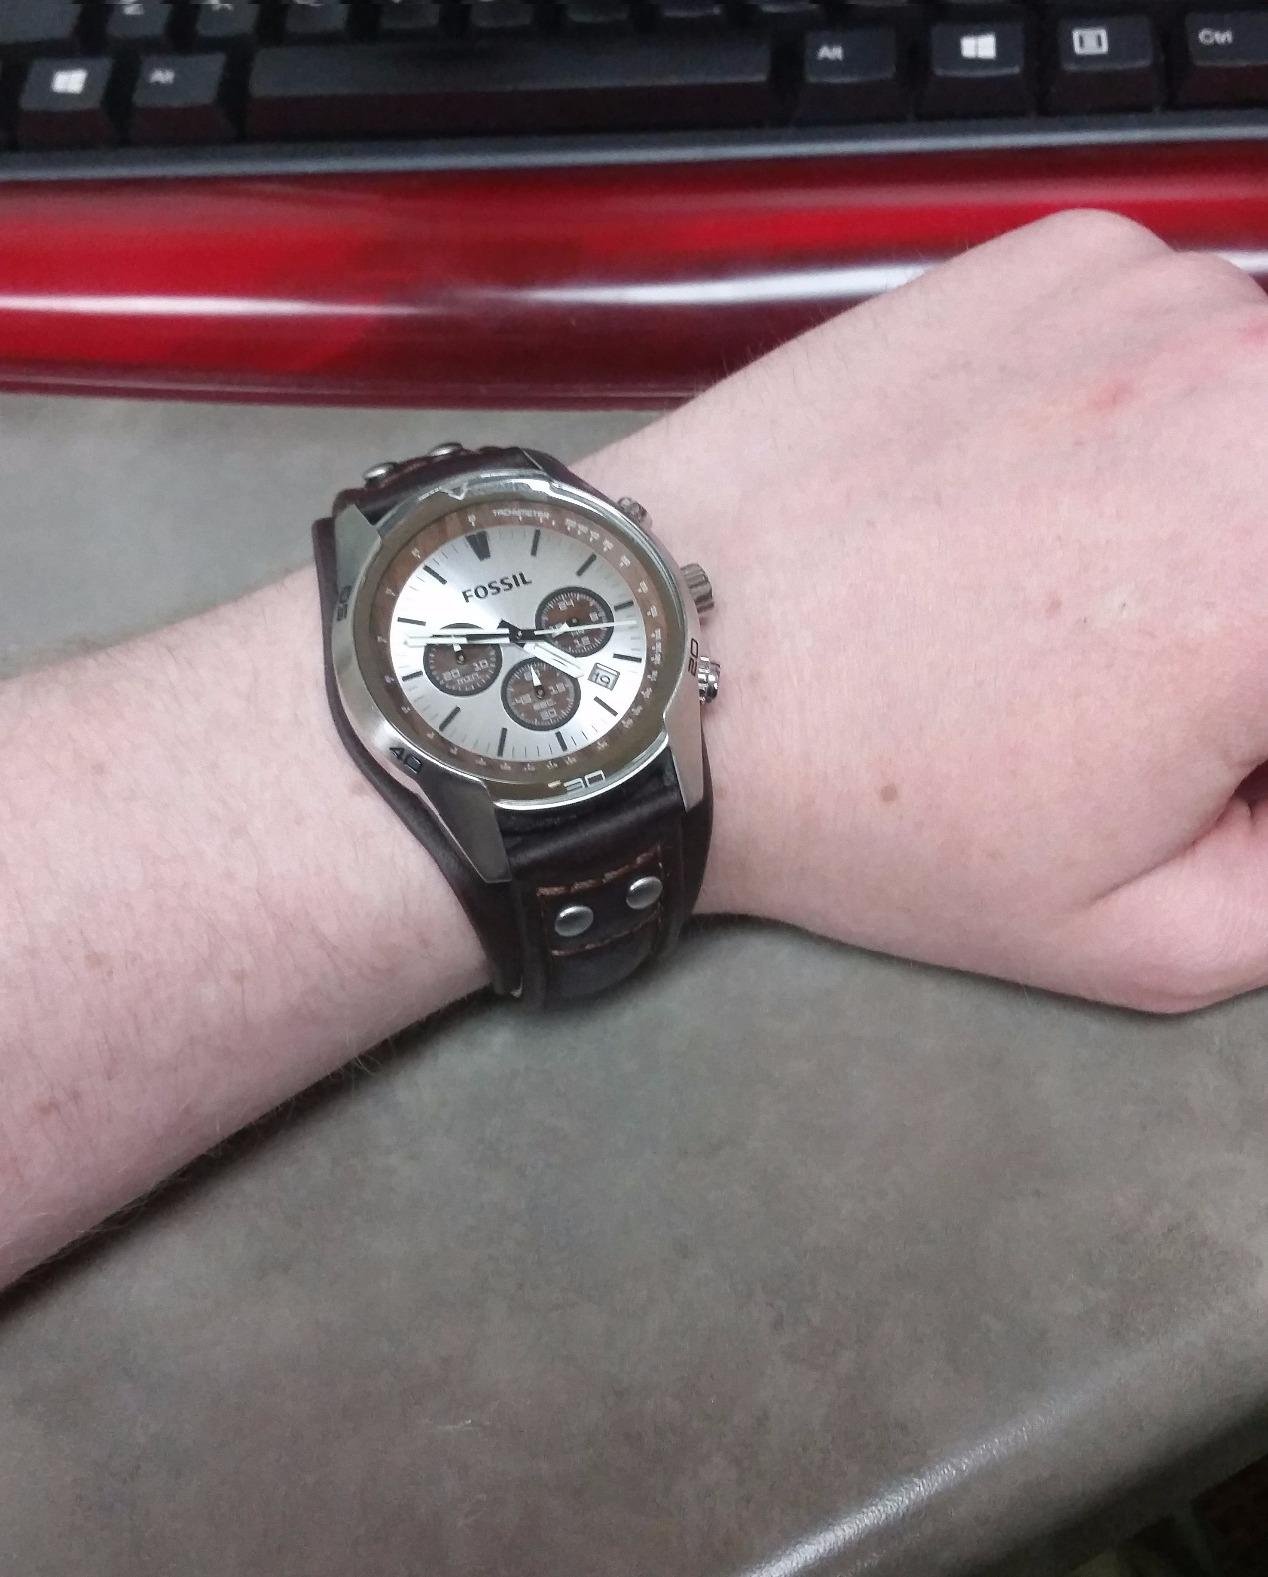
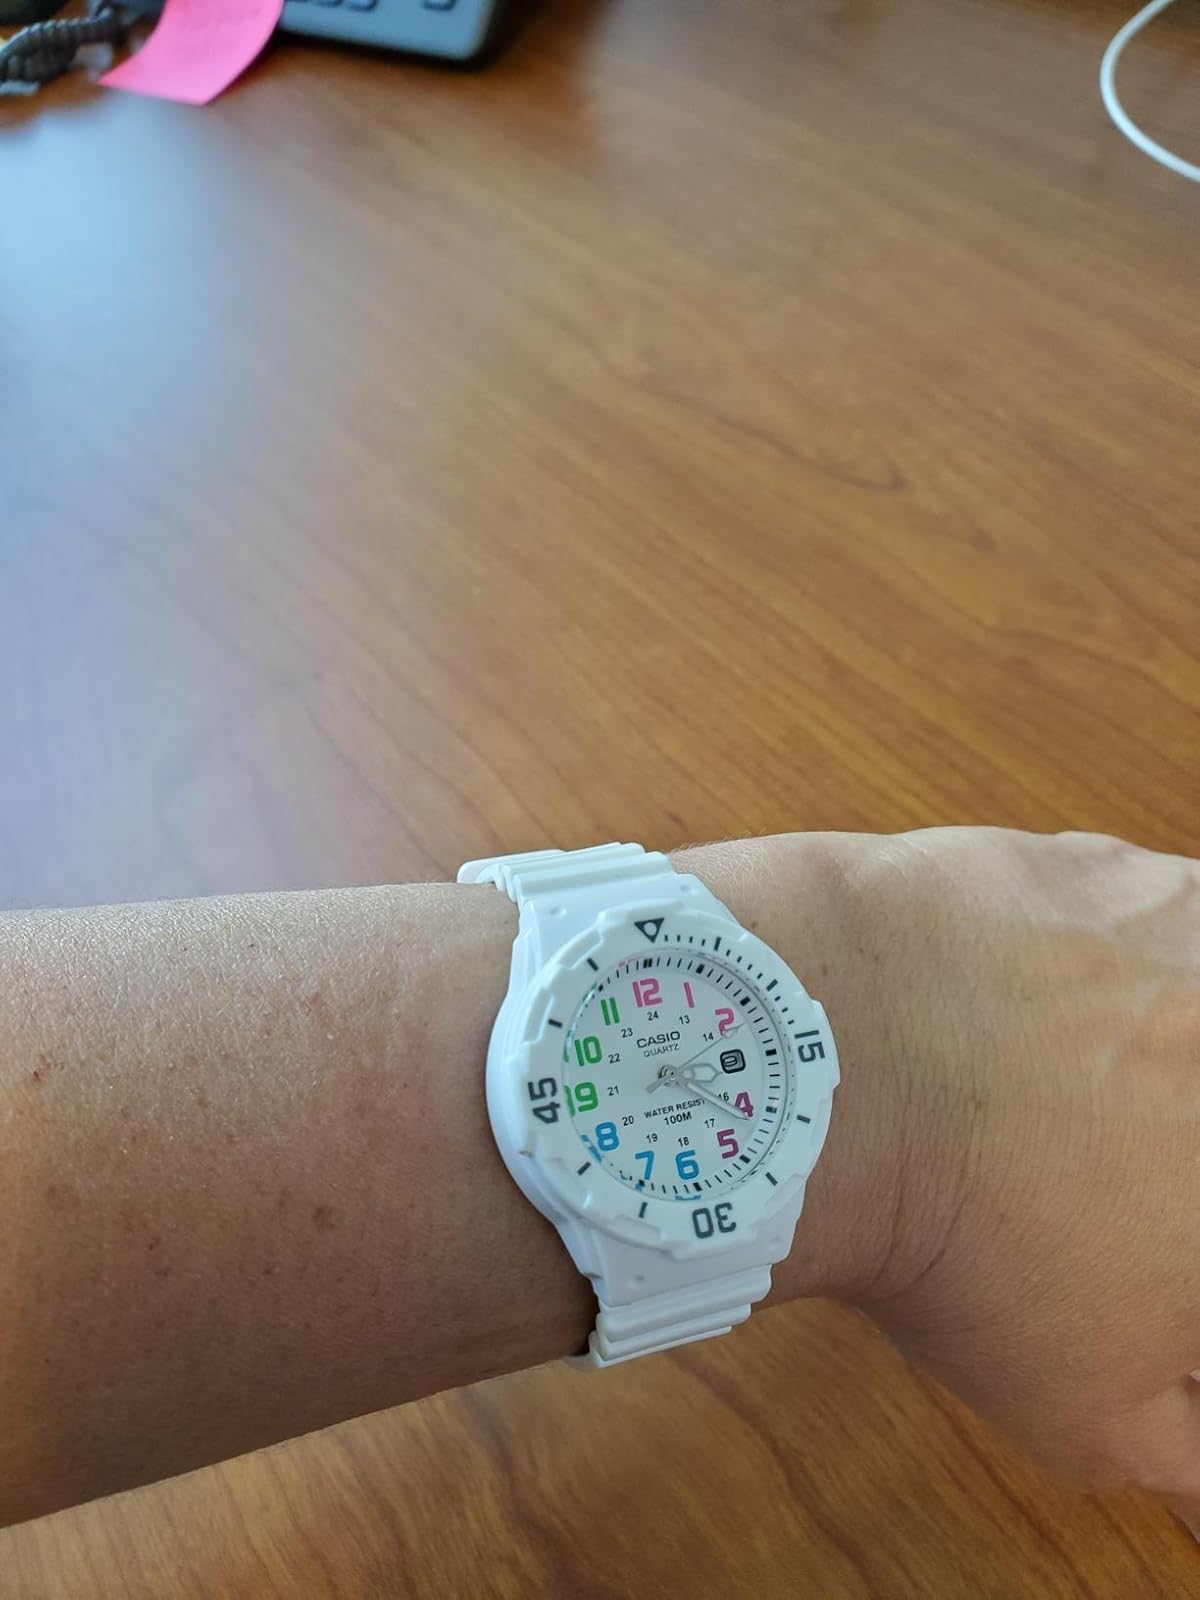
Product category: accessories_watch
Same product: no